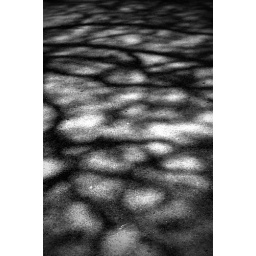
Shadow of a tree on a road near Aswarby.